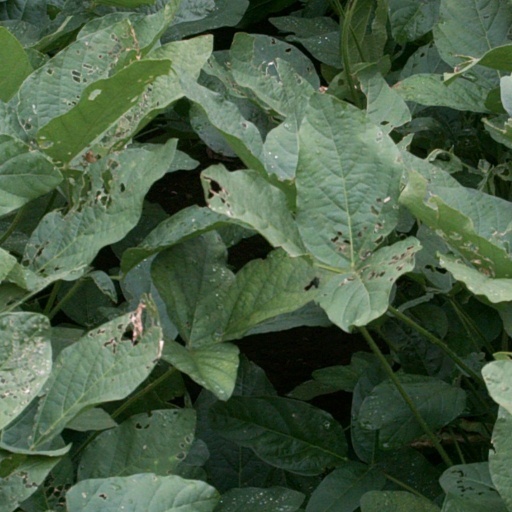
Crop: soybean